Peter Kent

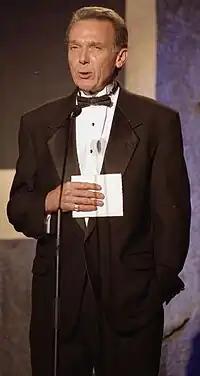
Kent at the 2000 Gemini Awards.

Kent began his career as a radio journalist in the early 1960s. He then moved to television, joining Calgary station CFCN-TV in 1965 and subsequently worked for CBC Television, CTV, Global, NBC and The Christian Science Monitor's television newscast.